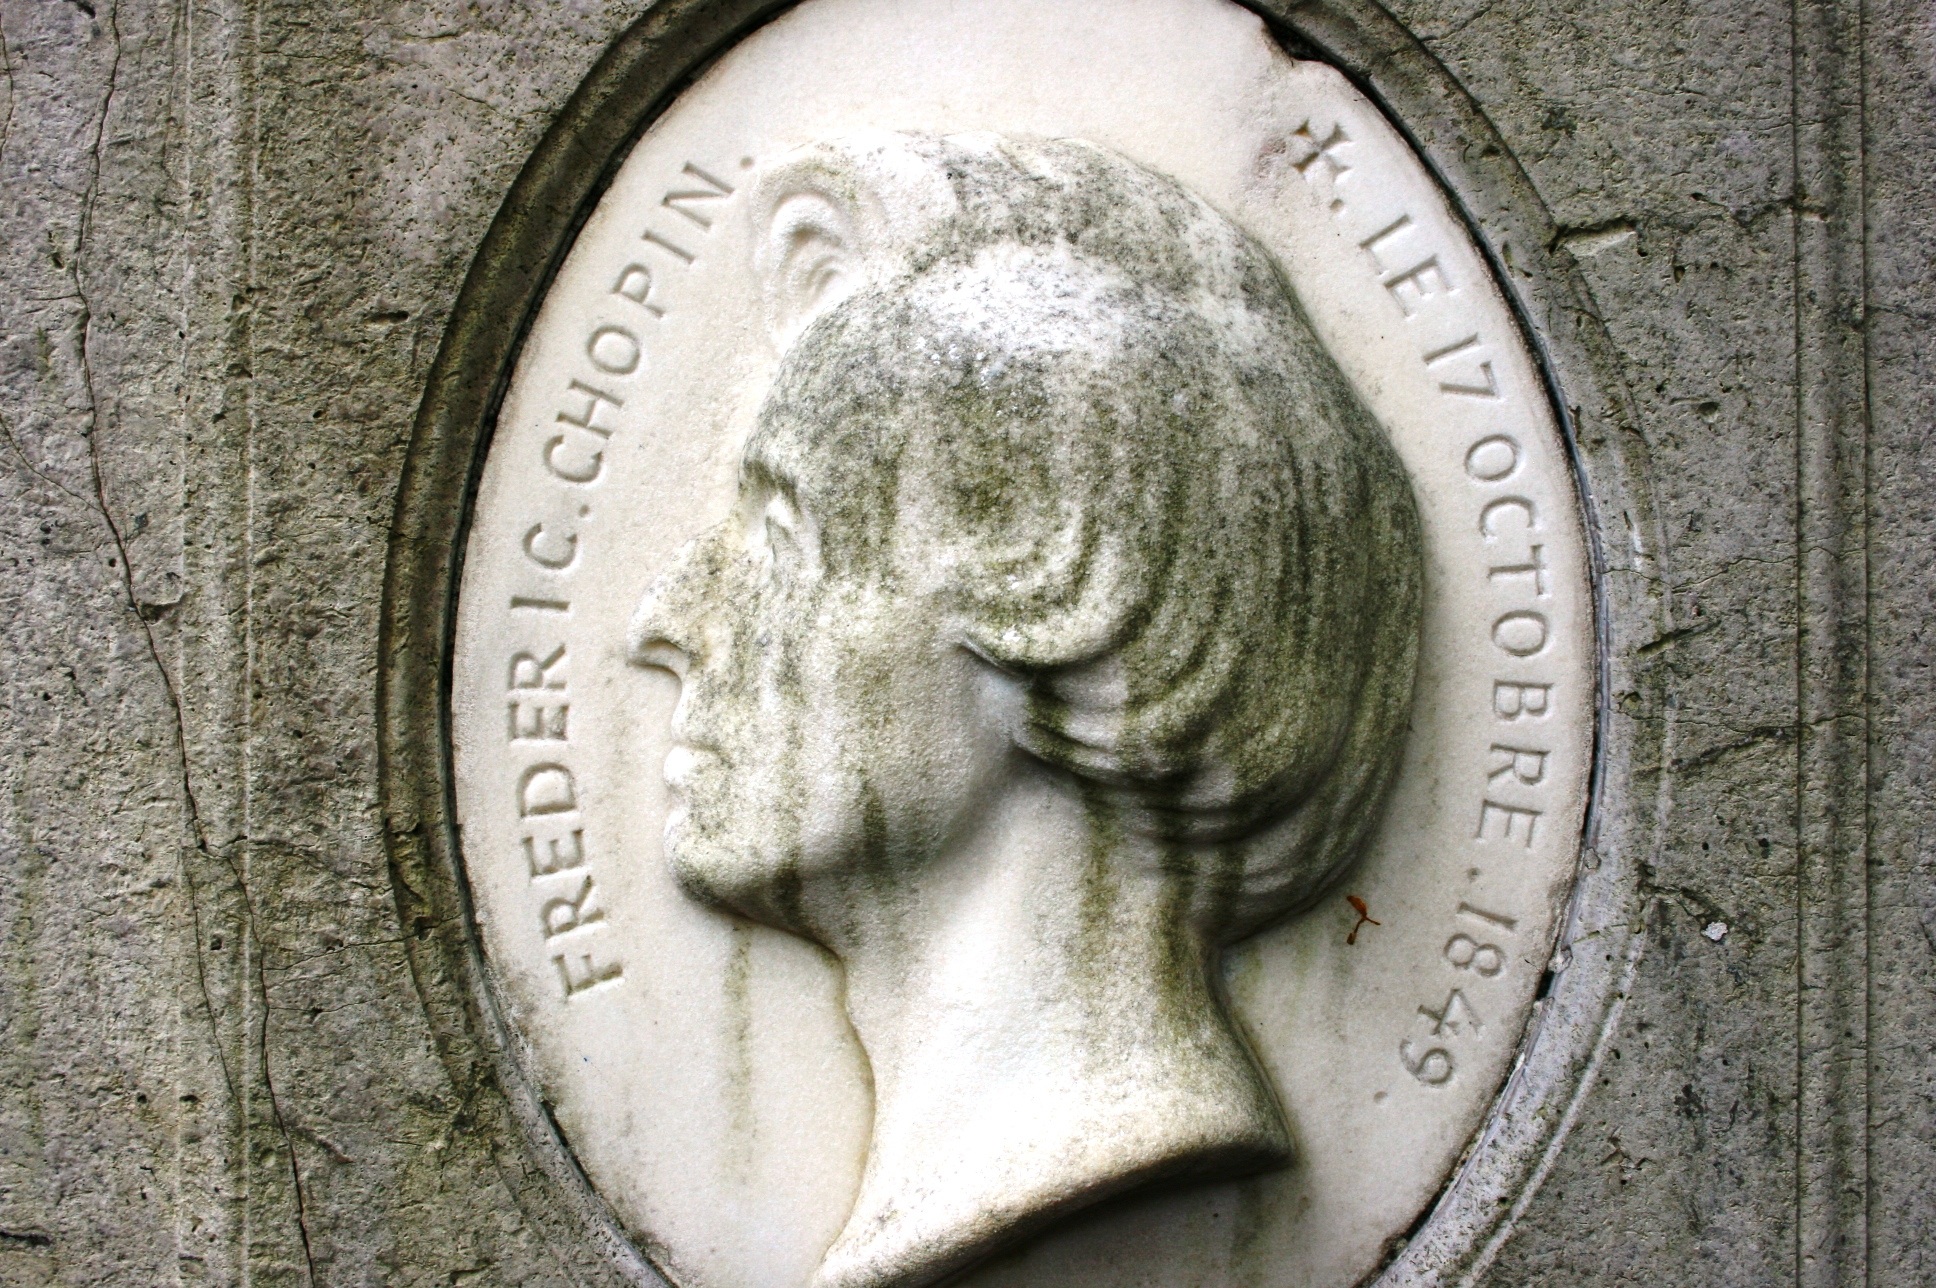
paris, money, cemetery, currency, chopin, tomb, pere lachaise, ancient history